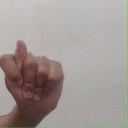
अक्षर: ट